Heavy bomber

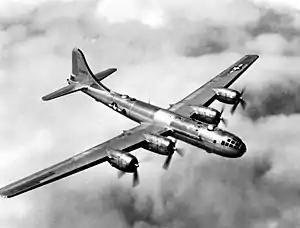
USAAF B-29 Superfortress, a heavy bomber.

Heavy bombers are bomber aircraft capable of delivering the largest payload of air-to-ground weaponry (usually bombs) and longest range (takeoff to landing) of their era. Archetypal heavy bombers have therefore usually been among the largest and most powerful military aircraft at any point in time. In the second half of the 20th century, heavy bombers were largely superseded by strategic bombers, which were often even larger in size, had much longer ranges and were capable of delivering nuclear bombs.